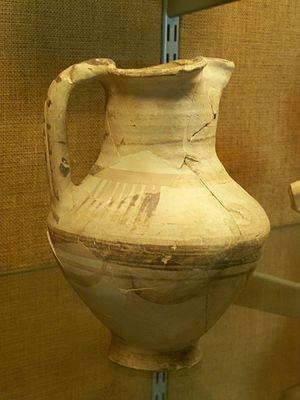
oenoché au musée du Pègue, Drôme, France
Le vignoble de Provence s'étend du sud d'Avignon jusqu'à Nice, sur la majeure partie de la Provence. Ce vignoble est marqué par une très grande hétérogénéité de situation tant pédo-géologique que climatique avec bien évidemment une dominance du climat méditerranéen strict mais également de zones plus froides où l'influence du vent est déterminante.
Saint-pantaléon-les-vignes, ou côtes-du-rhône villages Saint-Pantaléon-les-Vignes, est un vin produit sur la commune de Saint-Pantaléon-les-Vignes, dans le département de la Drôme.
La céramique pseudo-ionienne est un style de céramique grecque occidentale. Il s'agit essentiellement de productions à pâte claire, provenant d'ateliers proches de Massalia.